Cammy

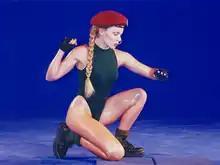

Cammy appears as one of the main heroes in the 1994 film "Street Fighter". The film's Cammy is a British intelligence agent who serves as Colonel Guile's intelligence officer and aide-de-camp in the Allied Nations Army. She was portrayed by Australian pop singer Kylie Minogue, who also played Cammy in both "Street Fighter: The Movie" video games. Prior to her casting, the film's director, Steven E. de Souza, said they were "having trouble finding Cammy. We're seeing a lot of English girls, but they're not very thin or they're wimpy – they couldn't beat up Pee Wee Herman." After looking at hundreds of actresses in the UK, US and Australia, de Soza came upon "Who" magazine's "World's 30 Most Beautiful People" edition: "Kylie was on the cover. Right away I said, 'There's our Cammy.